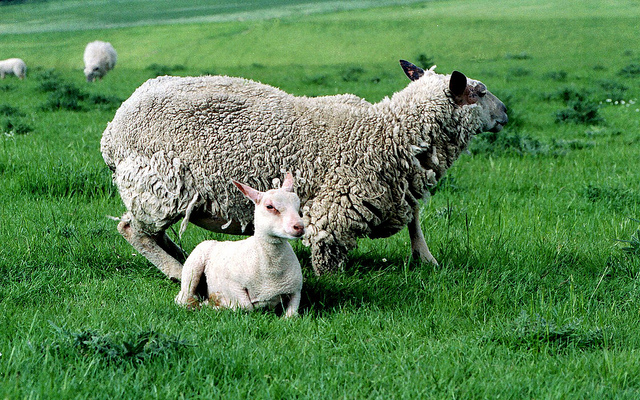
user: Given an image and a question. Answer the question in a short answer. Question: What clothing is her wool used for? Short Answer:
assistant: sweater